First metacarpal bone

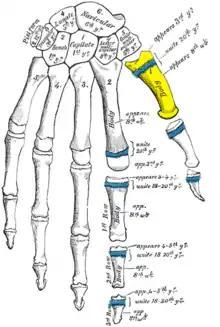
Ossification of hand bones. First metacarpal shown in yellow.

The metacarpal bone of the thumb has two centres of ossification: a primary centre in the shaft and a secondary centre in the base. This contrasts to the other four metacarpal bones where the secondary centre is found in the head. The ossification process begins in the shaft during the ninth week of prenatal life, and in the base during the second year of life in girls and the third year in boys. When the both sexes were considered together, the ossification of base of first metacarpal was seen to start between 13 and 41 months.